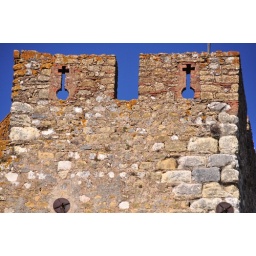
A tower of the Templar castle in Tomar, built around 1160.